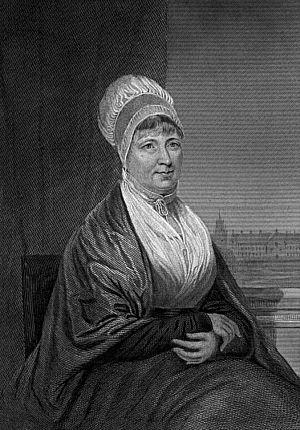
Portrait d'Elizabeth Fry Gurney, 1780-1845
Voici une liste de personnalités associées à la Société religieuse des Amis, aussi connus sous le nom de quakers.